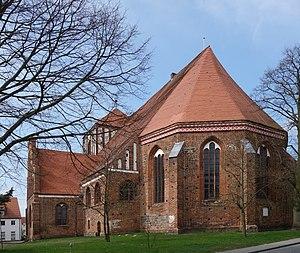
Vue de l'est-sud-est de l'église de St.Pierre et Paul, commune de Wusterhausen/Dosse, arrondissement Prignitz-de-l'Est-Ruppin, état fédéral de Brandebourg, Allemagne Object location52°